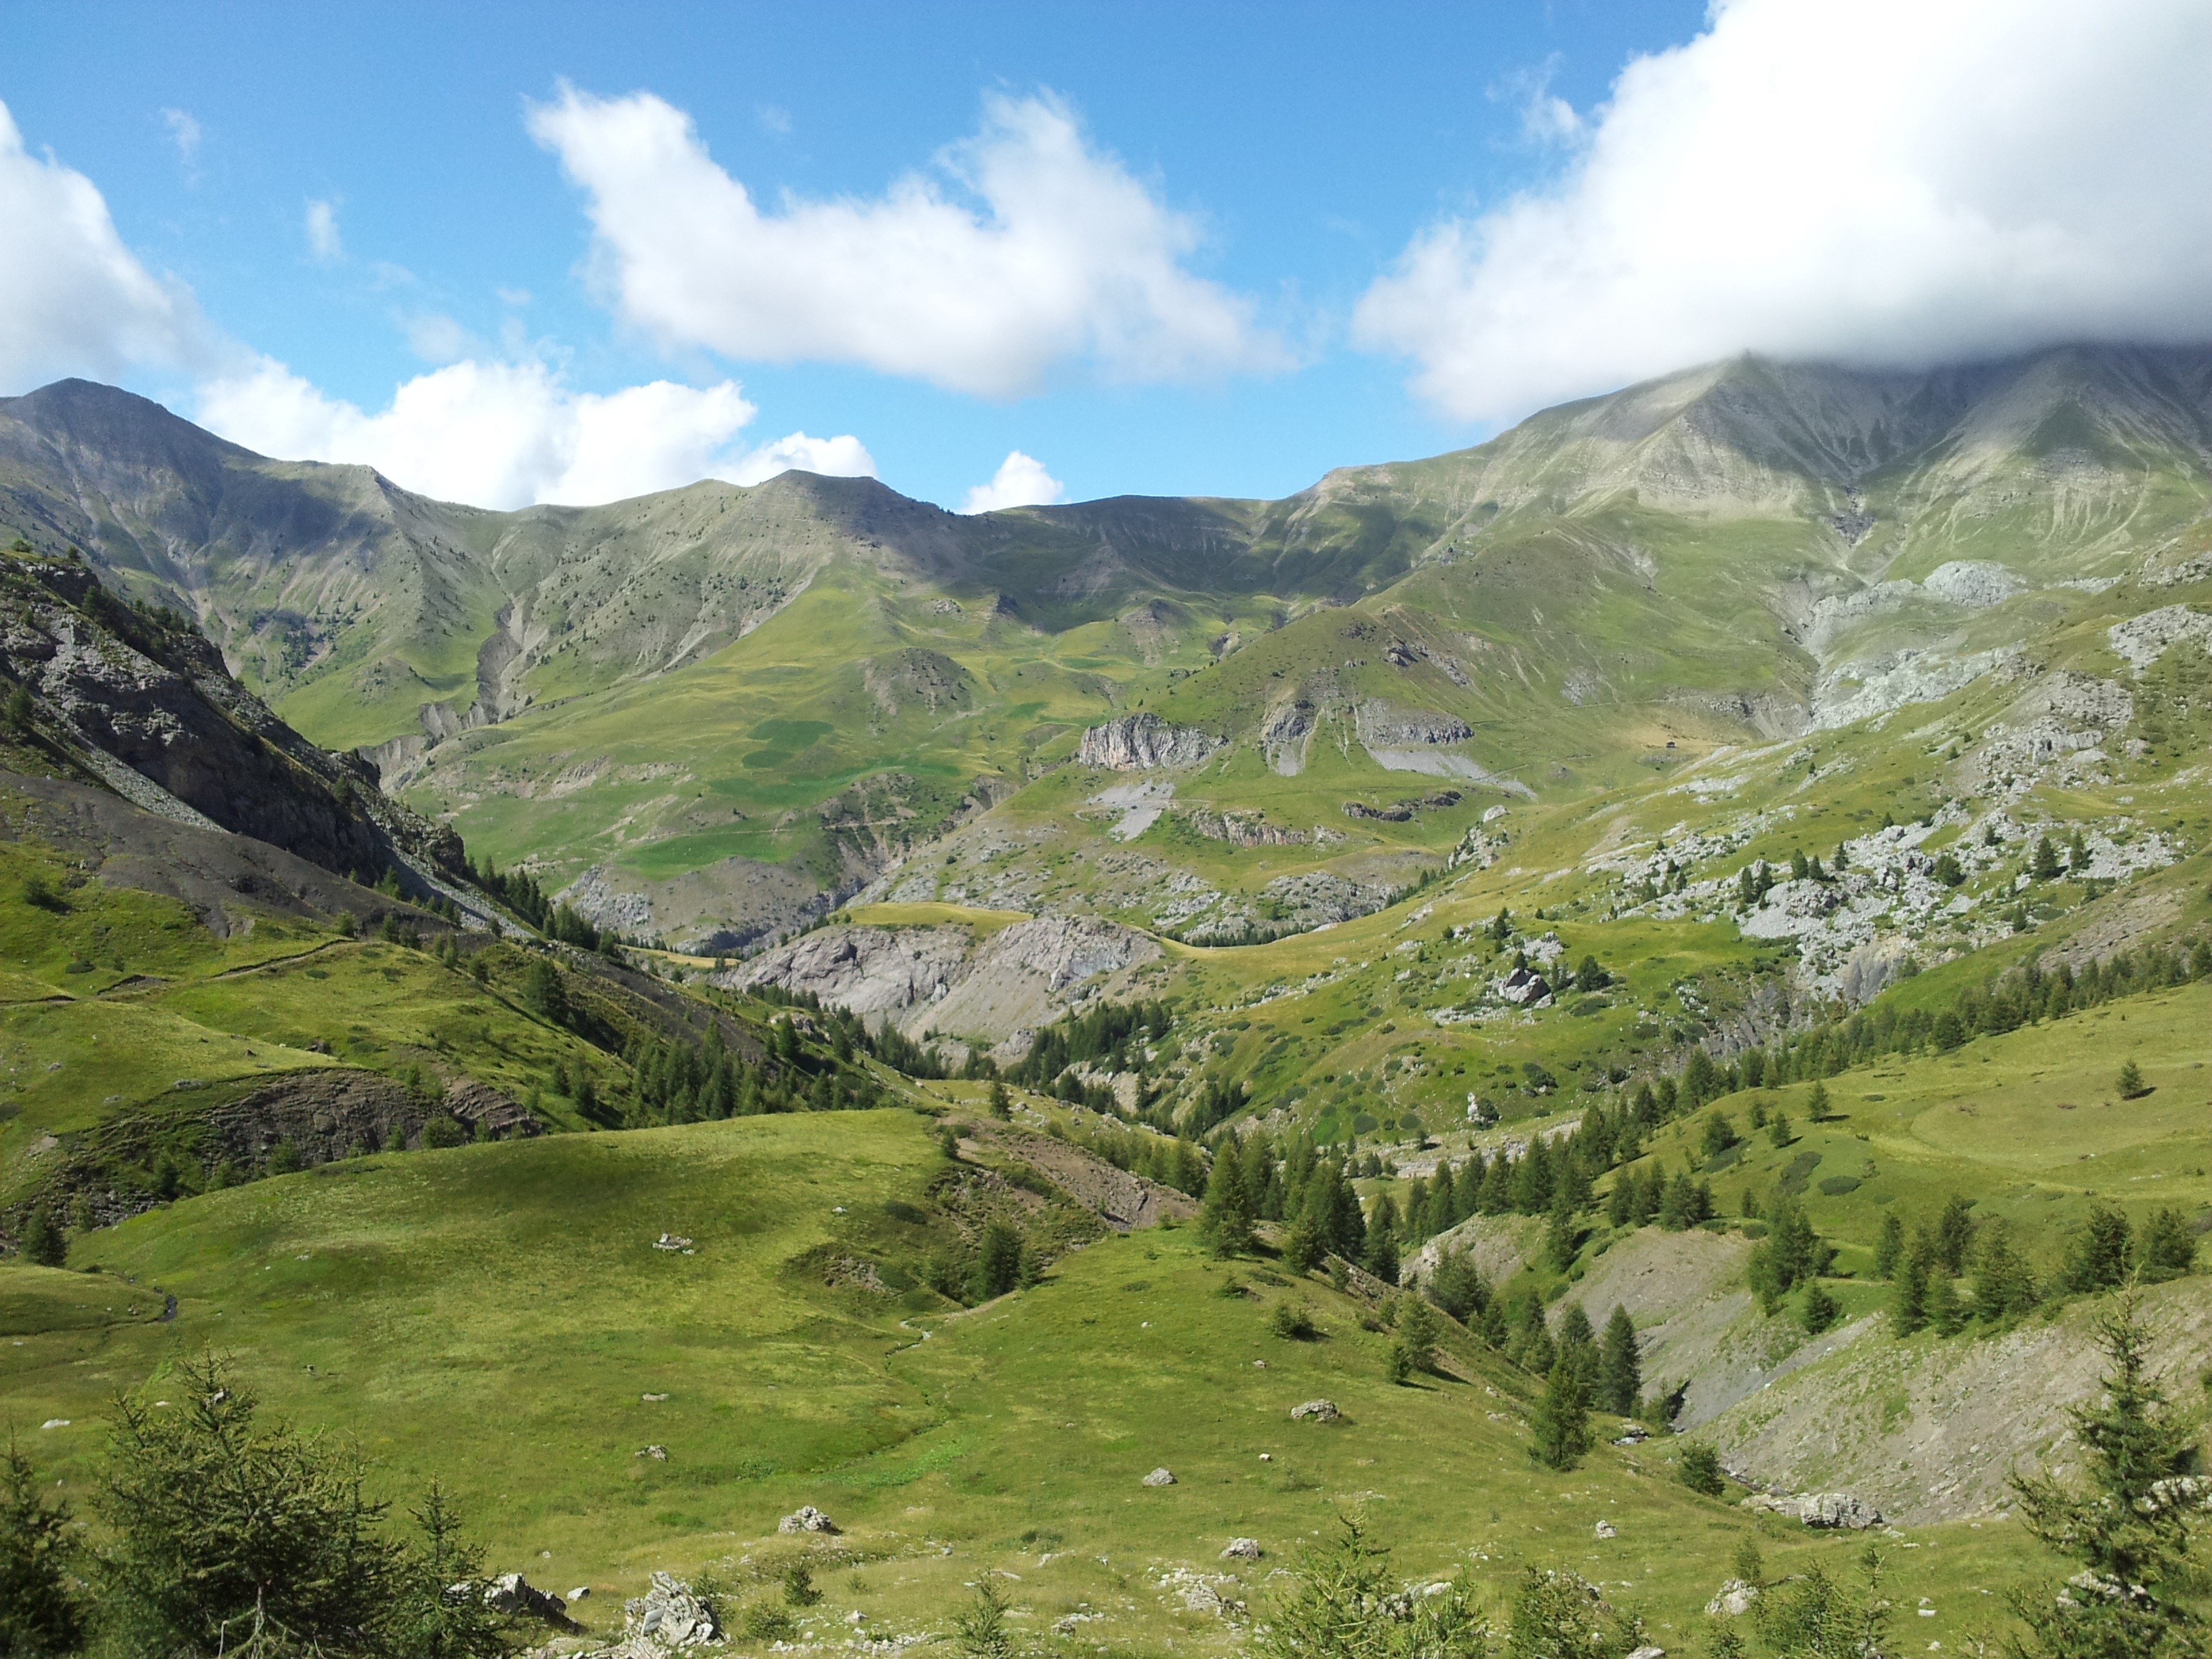
landscape, horizon, wilderness, walking, mountain, hiking, trail, meadow, hill, lake, valley, mountain range, panorama, summer, pasture, highland, ridge, alps, backpacking, plateau, fell, cirque, loch, landform, tarn, mountain pass, hill station, mountain path, geographical feature, mountainous landforms